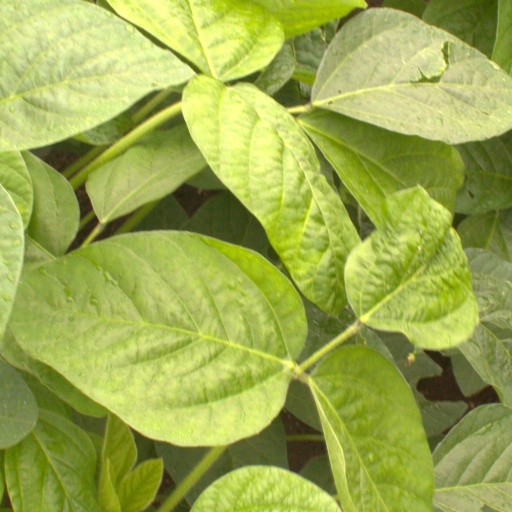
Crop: soybean